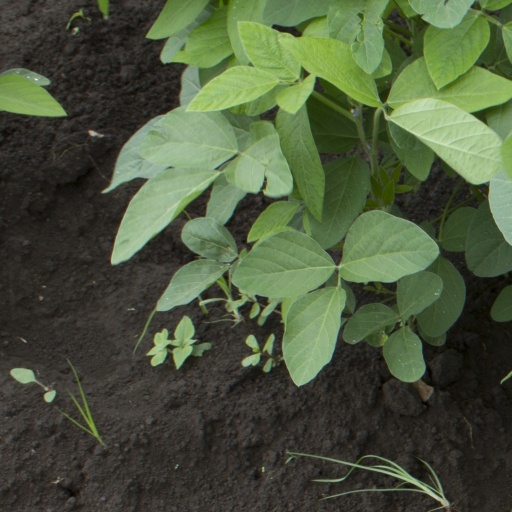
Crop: soybean